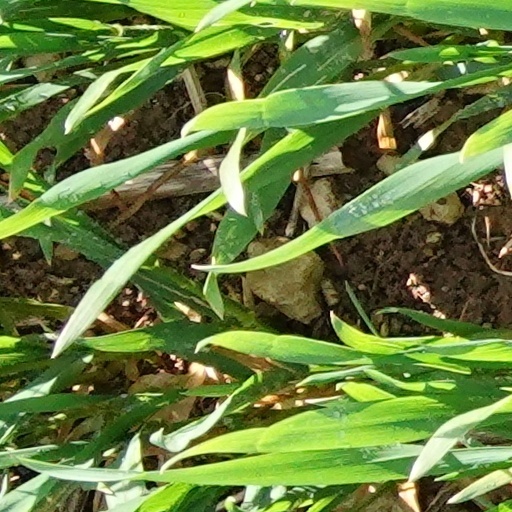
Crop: wheat